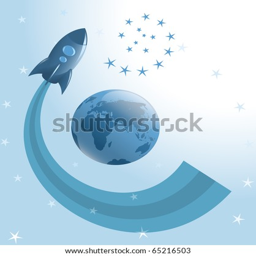
rocket moving around the earth .